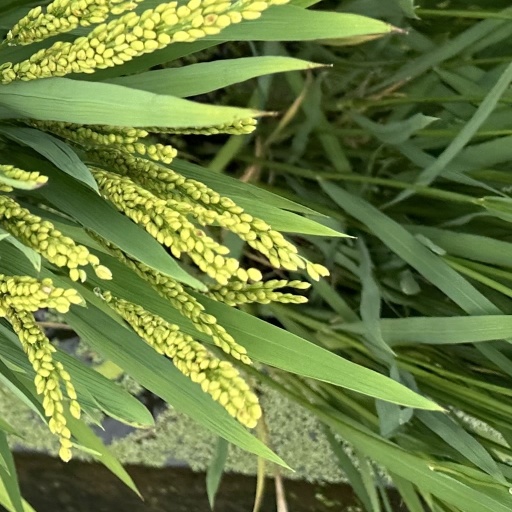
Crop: rice